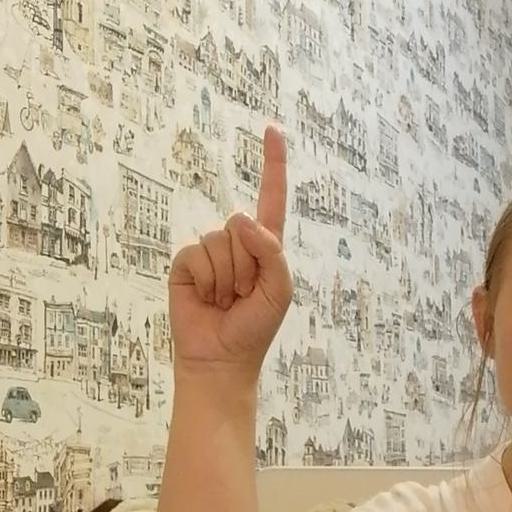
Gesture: one